Pange lingua gloriosi corporis mysterium

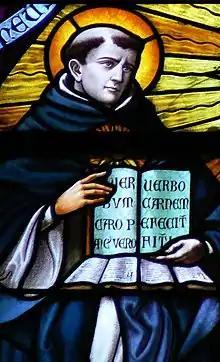
Thomas Aquinas is shown here holding a book with an excerpt from the "Pange Lingua".

"Pange lingua gloriosi corporis mysterium" is a Medieval Latin hymn attributed to Saint Thomas Aquinas (1225–1274) for the Feast of Corpus Christi. It is also sung on Maundy Thursday during the procession from the church to the place where the Blessed Sacrament is kept until Good Friday. The last two stanzas (called, separately, Tantum ergo) are sung at Benediction of the Blessed Sacrament. The hymn expresses the doctrine that the bread and wine are changed into the body and blood of Christ during the celebration of the Eucharist.